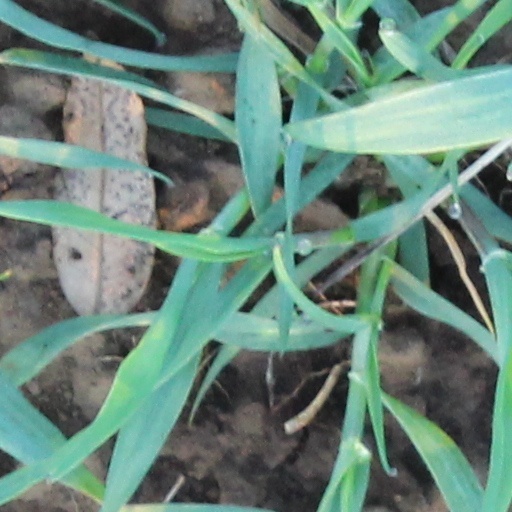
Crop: wheat